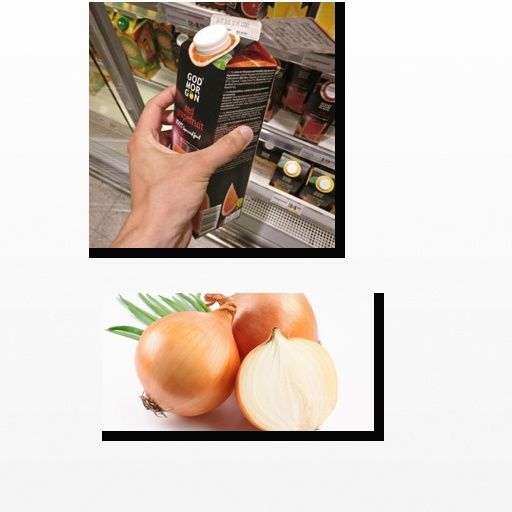
Food items: onion, grapefruit_juice